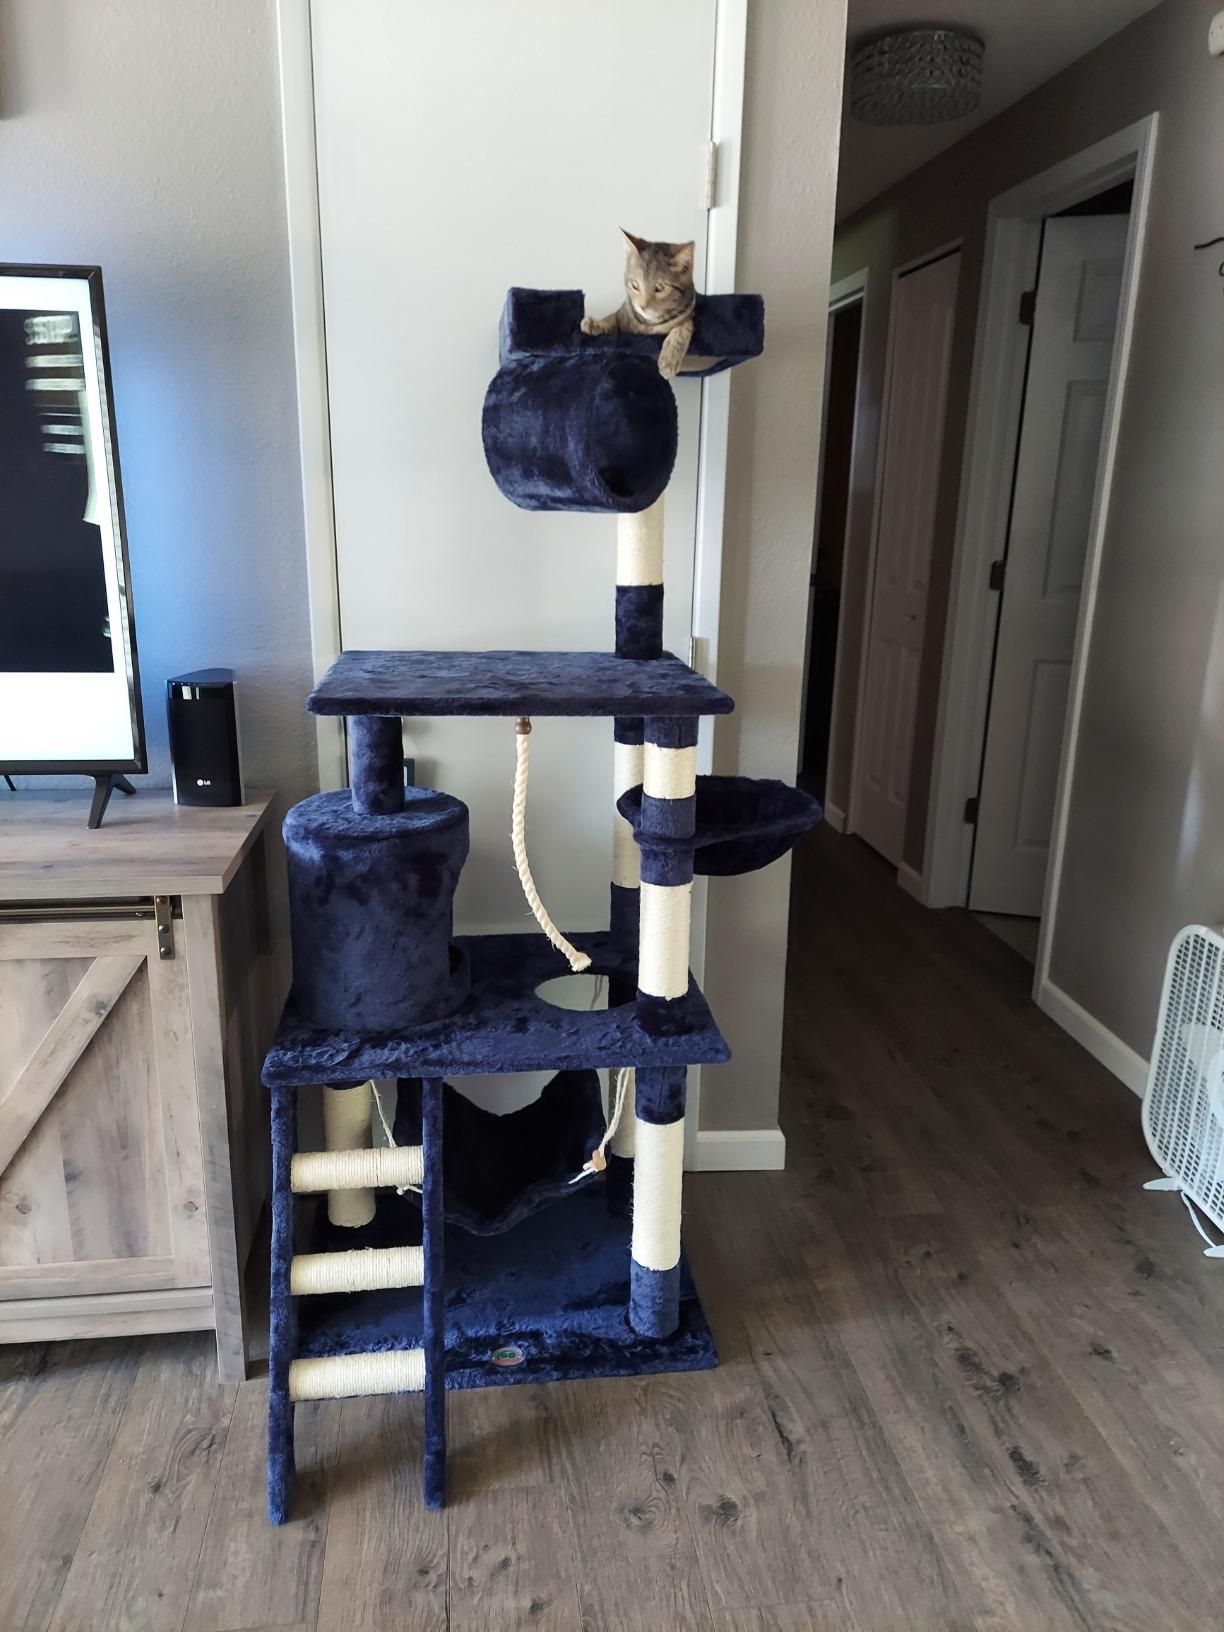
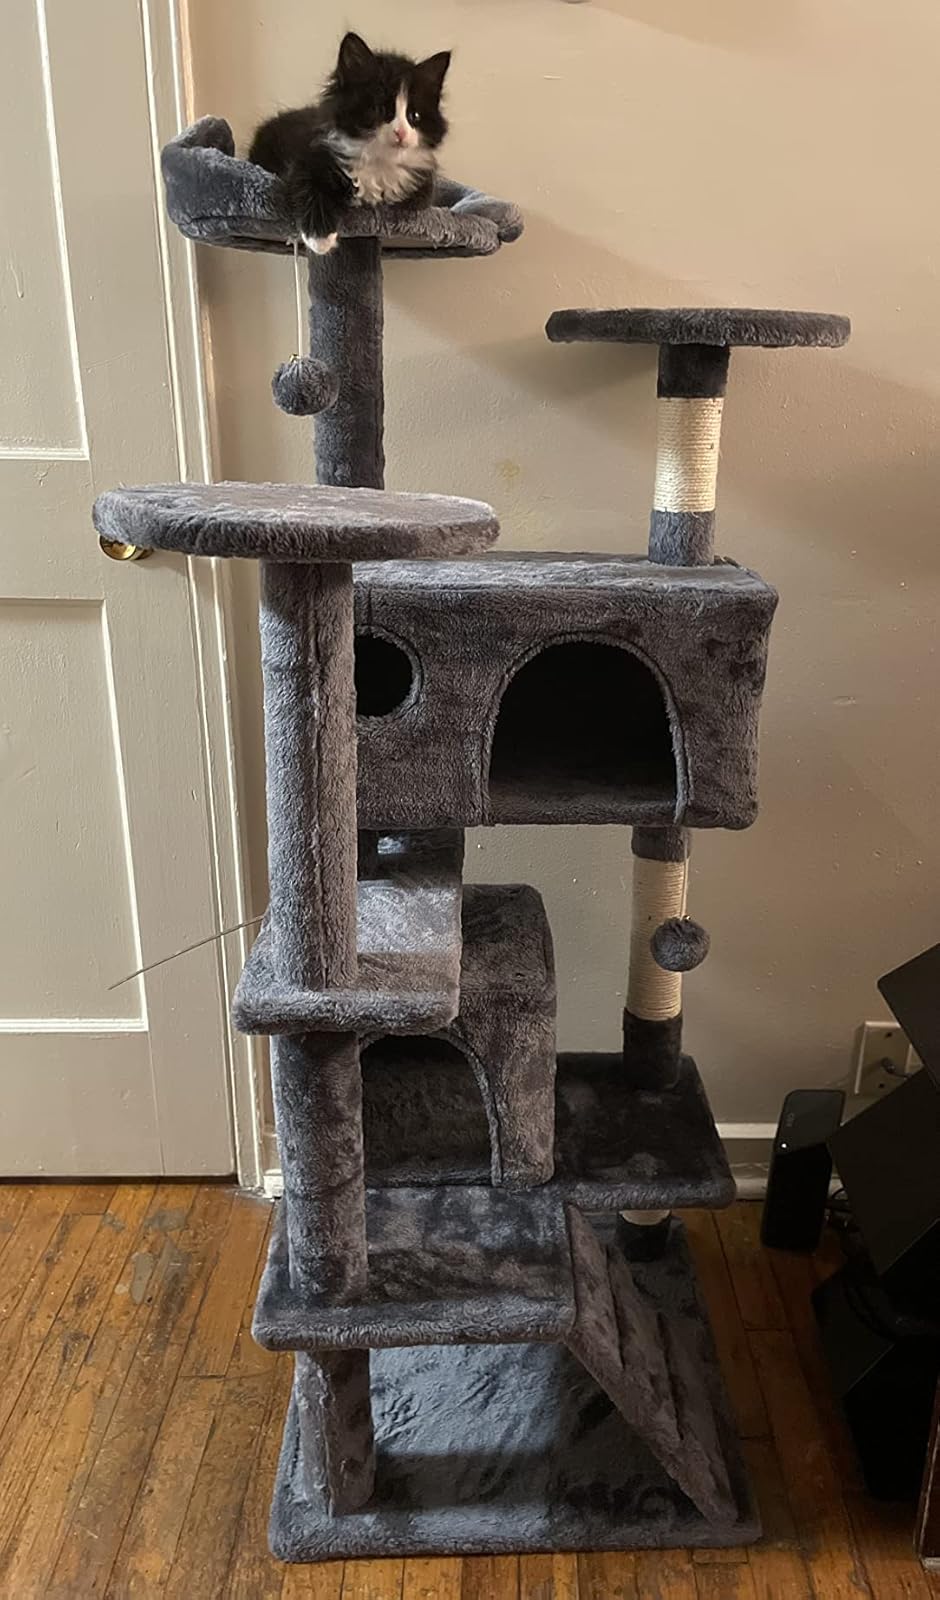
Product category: items_cat tree
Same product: no